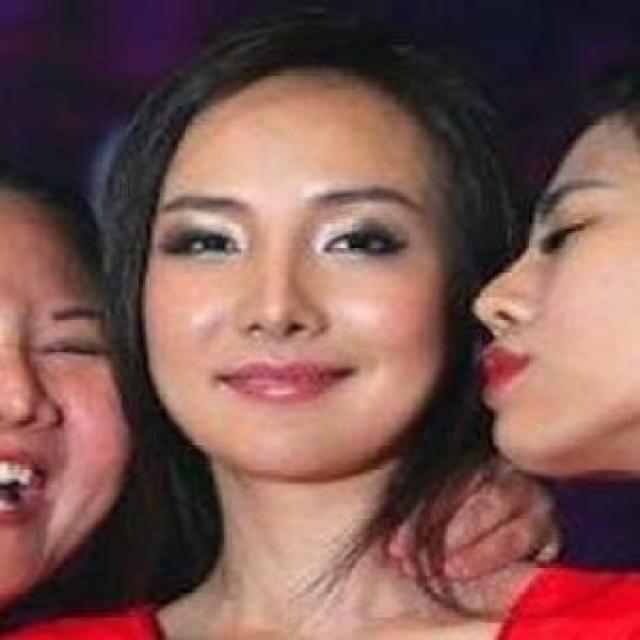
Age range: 21-44